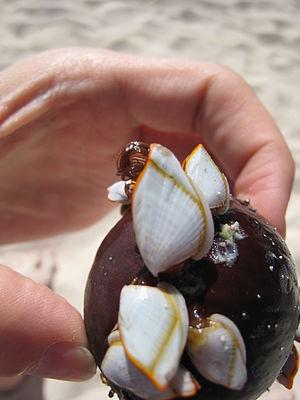
Plusieurs Lepas anserifera fixés sur une petite noix de coco trouvée sur la plage de Akumal au Mexique.